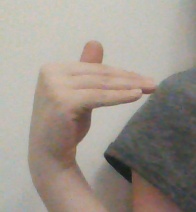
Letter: khaa